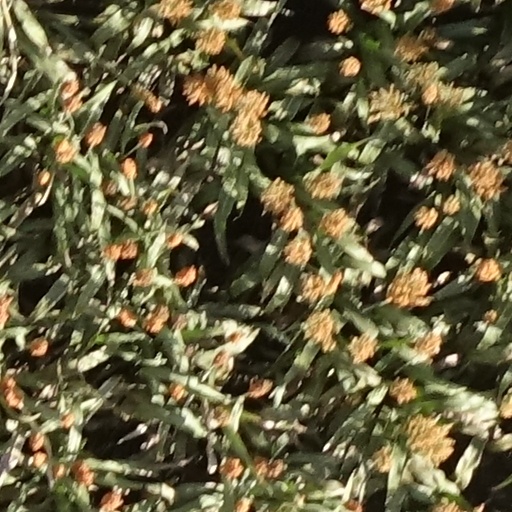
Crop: sorghum